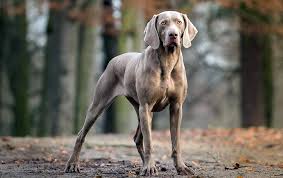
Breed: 235-n000096-Weimaraner